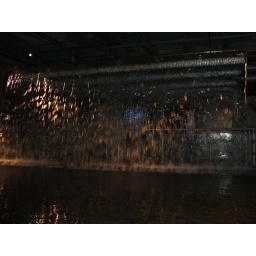
The wall of water coming in from the Wicklow Mountains via the Dublin Reservoir (hard word to spell).